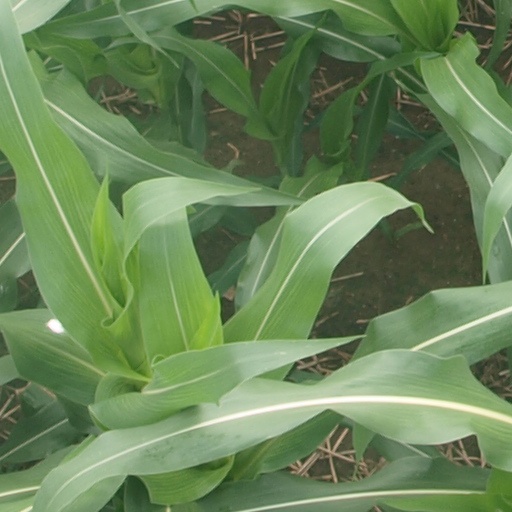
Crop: maize; corn